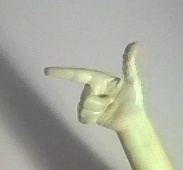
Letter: yaa